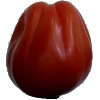
Label: tomato_heart